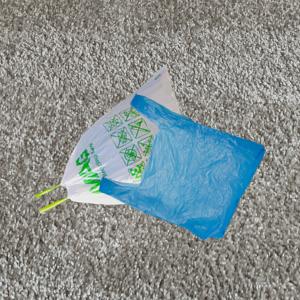
Label: plasticbags